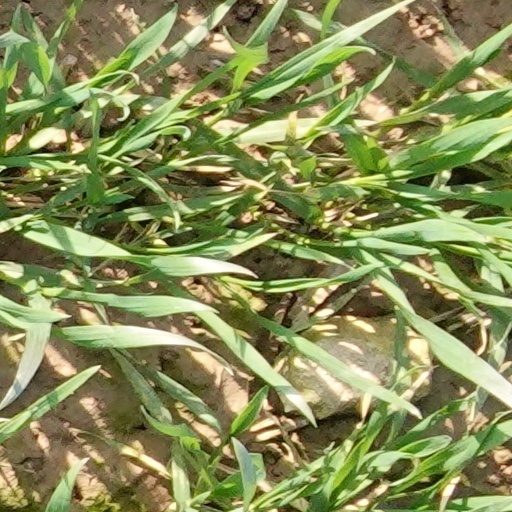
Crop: wheat